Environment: lab
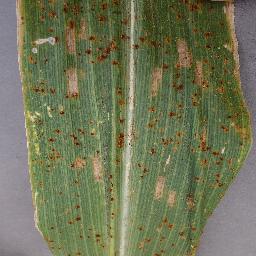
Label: gray_leaf_spot